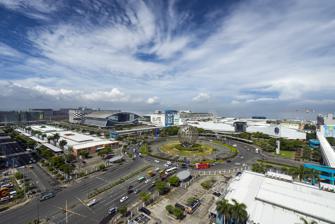
Building: SM Mall of Asia
Country: Philippines
Year built: 2006
Shopping mall in Pasig, Philippines SM Mall of Asia SM Mall of Asia in 2024 Coordinates 14°32′6.24″N 120°58′55.75″E / 14.5350667°N 120.9821528°E / 14.5350667; 120.9821528 Address Seaside Boulevard, Barangay 76, Bay City , Pasay , Metro Manila , Philippines Opening date May 21, 2006 ; 18 years ago ( 2006-05-21 ) Developer SM Prime Management SM Prime Architect Arquitectonica No. of stores and services 663 shops, including 217 dining establishments No. of anchor tenants 16 Total retail floor area 589,891 m 2 (6,349,530 sq ft) No. of floors Main Mall buildings : 3 (including expansion) SM Store : 3 MOA Square : 8 Carpark buildings : 8 Parking 8,000 slots Public transit access 1 SM Mall of Asia SM Mall of Asia 4 5 6 7 14 30 34 52 Website SM Mall of Asia SM Mall of Asia (also abbreviated as SM MoA , or simply Mall of Asia or MoA ; [ˈmoː.ɐ] ), is a large shopping mall in the Philippines, located at Bay City , Pasay , Philippines , within the SM Central Business Park, a reclaimed area within Manila Bay , and the southern end of Epifanio de los Santos Avenue (EDSA/ C-4 ). Owned and developed by SM Prime , the largest mall chain owner and developer in the Philippines, the mall currently occupies 16 hectares (40 acres) of land area of the Mall of Asia Complex and a gross floor area of approximately 589,891 m 2 (6,349,530 sq ft), and offers 46,647 m 2 (502,100 sq ft) of floor area space for conventions and social functions. The area attracts a daily average foot traffic of about 200,000 people. The mall is currently the largest shopping mall in the Philippines and the sixth in the world . When it opened in 2006, it was the largest shopping mall in the Philippines until SM North EDSA was redeveloped in 2008, and was relegated to third place by the expansion of SM Megamall from 2011 to 2015 when SM Seaside City opened to the public before returning to this spot in 2017. Later, it again became the largest shopping mall in the Philippines starting 2021, following the opening of IKEA Pasay City, the first IKEA store in the country and the largest IKEA store in the world, at the mall's complex. Following the mall's opening in 2006, it caused several smaller shopping malls nearby to close, such as the Pearl Plaza and the Uniwide Coastal Mall, both located in Barangay Tambo , Parañaque . However, this is changing with the rise of other malls and similar structures such as the Ayala Malls Manila Bay and W Mall. Construction SM Mall of Asia during its earlier years, October 2007 Plans for SM Mall of Asia began in 1995, with construction originally slated to begin in January 1996; it was marketed to become the largest shopping mall in the world upon completion. The mall is the centerpiece project of SM Prime at the SM Central Business Park, where five one-story buildings serve as the company's corporate offices, while the sixth building is being occupied by TeleTech Holdings, Inc. as their flagship site in the country. The SM Mall of Asia's design team includes Arquitectonica as the project's design architect and Architect Robert Carag Ong, Architect of Record, and GHT Services as the complex's project managers. SM tapped two separate construction firms for the construction of the mall: Hilmarc's Construction Corp. for the South Parking Building, Main Mall, and Entertainment Mall; and Monolith Construction Development Corp. for the North Parking Building. The mall would have opened before Christmas Day of 2005 but had been delayed due to hitches in the delivery of construction materials. Frequent rains in the last quarter of 2005 also delayed the turnover of mall space to tenants. Due to these circumstances, SM Prime decided to move the opening date to March 3, 2006. On February 27, 2006, the local newspaper Manila Standard Today reported that a team of Pasay City engineers found huge cracks underneath the structure, which was causing the structure to vibrate. When questioned about the inspection, the Pasay City Engineering Department denied making any statement regarding defects in the Mall of Asia. Engineer Edwin Javaluyas, Pasay City Engineering Officer, in his letter to SM Prime Holdings Inc., said he never stated that the city hall's engineering department inspected the Mall of Asia on February 23, 2006. Logo from 2022 to 2023 SM Prime, however, decided to move the opening to May 21 of that year. Jeffrey Lim, corporate information officer of SM Prime, emphasized that a rescheduling of the mall's opening was made to give the company an opportunity to allow more tenants to open shops and denied that the change was due to structural defects. The mall was officially inaugurated by President Gloria Macapagal-Arroyo with a special screening of Everest at the San Miguel Coca-Cola IMAX Theater. The movie was shown three days after Philippine triathlete Leo Oracion reached the summit of Mount Everest , the world's highest mountain. Layout Aerial view of SM Mall of Asia (2014) The Mall of Asia consists of four buildings interconnected by walkways and elevated pathways: the Main Mall, the Entertainment Mall, and the North and South Wing Parking Buildings. The Main Mall includes numerous shopping and dining establishments and the food court. The Entertainment Mall is a two-story complex, most of which is open-air, and also features some shopping and dining businesses. The Entertainment Mall also hosts the Music Hall, an events hall (formerly open-air, now airconditioned) facing Manila Bay . As of late 2021, majority of the area has been renovated with addition of air-conditioning. Due to the mall's size, all buildings have concierge desks, assisting local information within the area. The mall's 5,000 parking spaces are divided across two, six-story parking buildings conveniently designated the North and South Parking Buildings, which have been covered with a solar rooftop. The South Parking Building houses the mall's official The SM Store , while the mall's supermarket, the SM Hypermarket is located at the North Parking Building. Since 2016, these parking buildings are equipped with elevators and escalators, which allow fast access to parking levels. Since its opening in 2006, visitors to the mall have been welcomed by large steel framed globe on a roundabout at the southern tip of Epifanio de los Santos Avenue (EDSA), known as the MoA Globe. In 2009, the globe was turned into Globamaze, an LED display. MoA globe publicity stunt On November 13, 2021, the iconic globe was reportedly stolen by a helicopter that was recorded by a delivery rider at 11:00 p.m. on the previous day. The Pasay City police issued a statement that the globe was not stolen and was just "undergoing maintenance for marketing strategy". The globe was covered in scaffolding. The mall management released a statement a day later that the globe is "back" and revealed that the supposed theft was staged as part of a publicity stunt to promote the Netflix film, Red Notice . This quickly went viral and was adapted into Internet memes . Features Buildings at the J.W. Diokno Boulevard Music Hall before the renovation The mall includes branches of all of the standard anchor stores found in most of the SM Supermalls . The first-ever branch of Taste Asia, one of the SM Supermalls' food court brands, is located right outside the mall's supermarket, the sprawling SM Hypermarket. Opened on September 27, 2024, the first-ever branch of Disney Store in Southeast Asia is located in Level 1, North Main Mall. The mall's open-air Music Hall directly facing Manila Bay has also held numerous events, contests, and concerts since the mall's opening in 2006. The mall also provides office space. Dell International Services , a subsidiary of Dell, Inc. once occupied a 13,470 m 2 (145,000 sq ft) area at the second floor of the North Parking Building of the mall. Eventually, in 2015, Teleperformance took over that space until 2019, as the company moved its operations to the MOA Annex Building. Currently, the site has been replaced by the mall anchor Cyberzone for IT-related shops, one of the biggest Cyberzones in the country since the opening of SM North EDSA . MoA Food Hall Opened on February 12, 2020, the new Food Hall is located in the 3rd Level, across SM Skating Rink at the main mall. Replacing the former SM Food Court at the second floor, it features budget to upscale dining choices. SM Game Park A replacement of SM Bowling Center, the flagship branch of SM Game Park is located on a 1,947-square-meter (20,960 sq ft) space at the 3rd Level of the South Entertainment Mall. It was opened in November 2023, after delays. It features bowling, billiards, basketball, archery, a game room, a mini-arcade, KTV, and a sports bar. SM Skating Rink The former ice skating rink on the ground floor of the main mall The mall features the Philippines ' first Olympic -sized ice skating rink on the third level of the mall's main building. It covers an area of 1,800 square meters (19,000 sq ft) and has a spectators area which can seat up to 200 people and accommodate up to 300 people. An older ice skating rink was one of the main features of the SM Mall of Asia at the time of its inauguration in 2006, which was situated at the ground level of the mall's main building. Its opening followed the closure of the old skating rink at the SM Megamall which was built in 1992. On 2015, the skating rink made a comeback and eventually opened at the SM Megamall, and during the mall's renovation works, the skating rink was temporarily moved from 2015–2017 to the open area lot between the SMX Convention Center Manila and the MOA Arena, which is currently occupied by MOA Square. The new skating rink, located at the 3rd floor, was opened in 2017. Several ice skating competitions have been held at the mall's ice skating rink such as the Skate Asia 2007, the first time an international competition at that scale was held in the Philippines. The ice hockey competition of the 2019 Southeast Asian Games was also held at the skating rink. SM Cinema The mall features a total of 16 cinemas with 11 regular cinemas (including Center Stage Cinema), three Director's Club Cinemas, one Event Cinema, and one IMAX Theater. It originally featured a total of 10 cinemas, with six regular cinemas, Director's Club Cinema for intimate screenings (30 La-Z-Boy seats), Premier Cinema, CenterStage which can use for live musical concerts and theatrical performances, and an IMAX theater. IMAX One of the mall's main attractions is the first ever and the largest IMAX theater in the Philippines. Originally with the naming rights of San Miguel - Coca-Cola , IMAX Theatre is one of the world's biggest IMAX screens in 3D including 2D screenings. It was originally a traditional film projector that uses its 15/70 mm film format, IMAX GT (Grand Theatre). The IMAX Theater was closed on October 11, 2013, for digital conversion , and re-opened on October 30, 2013, along with the release of Thor: The Dark World . On November 6, 2014, the old traditional 70mm IMAX projector was used for Christopher Nolan 's Interstellar . In July 2017, the main lobby was temporarily closed for renovation (where the XD Cinema is going to be demolished), and its lobby was temporarily moved at the second floor in front of Cinemas 7 and 8, the main lobby re-opened on December 11, 2018, upon the launch of Event Cinema and the Asian premiere screening of Aquaman where its star Jason Momoa has arrived in the country; however, its temporary lobby is closed being used as offices for cinema personnel and as an emergency fire exit . On August 18, 2019, the IMAX Theater was closed for renovation and re-opened on October 29, 2019, with updated interiors and high-end spectator seats with comfortable Paragon 918 chairs from world-class spectator seats manufacturer Ferco Seating. The IMAX re-opened on May 4, 2022, along with the release of Doctor Strange in the Multiverse of Madness . The cinema was closed for renovation some time in 2024 for an IMAX with Laser upgrade and reopened on November 20, 2024. Expansion and redevelopment Additional cinemas were opened in the mall since 2016. Two digital theaters, Cinemas 7 and 8, were opened at the north side of the entertainment mall in December 2016. The Event Cinema was opened on December 12, 2018, and located at the newly renovated IMAX theater lobby, which can be used for birthday parties , corporate events, and seminars, and it can house up to 45 people. Half of the original cinema area, including Cinemas 4 to 6, Director's Club and Premier Cinema, was closed on August 22, 2018, after the celebration of the 2nd Pista ng Pelikulang Pilipino and were demolished for renovation as part of the mall expansion. The new Cinemas 1 to 5 softly re-opened in December 2019 along with the limited-early release of Star Wars: The Rise of Skywalker , while the other remaining cinemas, the three Director's Club Cinemas equipped with Dolby Atmos and laser projector were re-opened on its grand re-launch on January 22, 2020, at the former space of Premier Cinema. Cinemas 9 to 11, which are former Cinemas 1 to 3 remained in temporary operations after the re-opening of the renovated theaters. The former space of the Director's Club Cinema is now occupied by Surplus Shop. As part of the mall's continuing expansion in the North Wing, the original cinemas including the centerstage were temporarily closed. Five new cinemas under Cinemas 6-10 will replace the former Cinemas 1-3, and a large format cinema will replace the former Centerstage. Cinemas 7 and 8 were permanently closed and will be converted to tenant spaces. Cinemas 6-10 will open on December 25, 2024, in time for the 50th Metro Manila Film Festival. Mall expansion and redevelopments The SM Mall of Asia is undergoing a ₱ 1.5 billion expansion project since 2014, featuring new expansion areas for retail establishments and new indoor and outdoor amenities, including a football field and the installation of roof solar panels at the mall. Main Mall complex A new two-level expansion is currently under construction at the top of the Main Mall and Entertainment Mall. It is expected to be fully complete by December DD, 2024. It will connect to the mall carpark buildings. The new expansion will feature a football pitch with grandstand (which can be suitable for various uses like soccer , Summer Olympics , concerts , and others), botanical gardens, an amphitheatre (which also can be suitable for concerts and other performances), and parks at the mall's 4th level roof deck with all-new shops and restaurants at the mall's third and fourth levels. It is built in phases. The first phase features the new Olympic-sized ice skating rink and a Food Hall (replacing the old Foodcourt) on the 3rd Floor along with more new shops and restaurants. The new ice skating rink and the Food Hal, were completed in 2017 and in February 2020, respectively. As of October 2023, a portion of the North Main Atrium, which would soon connect to the rest of the mall, has reopened, as well as the Sky Garden. The North Entertainment Mall's Ground and 2nd Levels and the Northwest Main Mall's 2nd Level reopened in September 2024, whilst the 3rd Level of the North Entertainment Mall and Northwest Main Mall remains under construction. A new wing connecting The Galeon Museum and the north side of Entertainment Mall was opened, featuring restaurants on the ground floor and the new Cinemas 7 and 8 on the second floor. The estimated gross floor area of the expansion project would be 650,000 m 2 (6,996,541.8 sq ft) upon full completion. Museo del Galeón Main article: The Galeón Museo del Galeón (formerly The Galeón) is a dome-shaped museum that will feature the history of the Manila Galleon trade system, in which (over a period of 250 years) the Philippines and Mexico played major roles. The main attraction will be the Galleon ship which was used for trading. The museum is set to open in October 2025, after a lengthy delay due to undisclosed reasons. Former features The Exploreum The Exploreum was a science and technology museum within the main SM Mall of Asia shopping mall complex. A ₱313 million joint venture between SM Prime Holdings and United-States-based Leisure Entertainment Consultancy (LEC), it opened in 2007 as the SM Science Discovery Center. It featured a digital planetarium and a wide range of technology and science-themed exhibits. At the time of its opening, the two-level science center covered an area of 3,200 square meters (34,000 sq ft). It also featured the Digistar Planetarium housed within a 16-meter-tall (52 ft) dome which was designed by Evans & Sutherland. In 2009, it was renamed into Nido Fortified Science Discovery Center as SM Prime Holdings partnered with Nido Fortified, a milk brand of Nestlé . In 2014, Nido Fortified Science Discovery Center was rebranded to The Exploreum, which featured 118 new interactive exhibits and over 100 non-interactive exhibits in eight major interactive galleries namely the Natural World, Human Adventure, Zoom, Connect, Cyberville, Space Camp, the Living Earth, and Science Park. Exploreum was closed in 2017 as a part of the mall expansion. XD Cinema The XD Cinema was a 4D theater located at the IMAX lobby at the ground floor, opened on November 25, 2014, on soft opening equipped with strategically located 48 pneumatic controlled seats that highlight the immersive nature of the theater while maintaining an exclusive ambiance to delight the audience, it has enormous in-theatre effects including snow , wind , water , scent , fog , and strobe /lightings. It also has leg tickler, motion seats, seat vibrators, and seat impactors to add a breathtaking fourth dimension experience. The first local film to be shown in this theater is Feng Shui 2 . The XD Cinema was closed in April 2017 for ongoing renovation works of the IMAX lobby. It has since been permanently closed, with no plans for its return. Premier Cinema Premier Cinema was closed on August 22, 2018, for renovation works and was now occupied by three Director's Club Cinemas. SM Central Business Park The SM Central Business Park is a 67-hectare (170-acre) mixed-use development located within the surrounding areas of the Mall of Asia complex, and is owned and developed by SM Prime . The complex currently occupies the northern and southern channels situated along J.W. Diokno Boulevard and the western end of the EDSA Extension. The complex serves as one of Henry Sy 's vision to build a landmark within Metro Manila , and currently features events venues, mixed-use buildings, office towers, hotels, and transport hubs. The business park does not include the complex's condominiums, hotels, and other properties situated along the eastern side of J.W. Diokno Boulevard and EDSA Extension. The entirety of the Mall of Asia complex, which includes the SM Business Park and other nearby commercial buildings, office towers, and condominiums located across J.W. Diokno Boulevard and the Business Park complex comprises a total area of roughly 110 hectares (270 acres). Sporting and event venues SM Mall of Asia Arena Main article: SM Mall of Asia Arena See also: Entertainment events at the SM Mall of Asia Arena SM Mall of Asia Arena The SM Mall of Asia Arena is an indoor arena within the SM Mall of Asia complex which has a seating capacity of 16,000 and a full house capacity of 20,000, which opened to the public on June 16, 2012. The arena is the alternative venue of the Philippine Basketball Association and the main venue of the University Athletic Association of the Philippines . Concert Grounds See also: Entertainment events at the Mall of Asia concert grounds The Mall of Asia concert grounds, also called the Mall of Asia parking grounds when there is no event, are public spaces located west of the E-com Center buildings that are used to hold mass gatherings , primarily concerts. When there is no event, the venue is used as a parking lot to accommodate employees of the E-com Center buildings, as well as mall guests. The venue was the site of the Close-Up Forever Summer concert deaths that occurred in May 2016. Amidst the COVID-19 pandemic in the Philippines which led cinemas to be closed since March 2020, SM Cinema opened up a drive-in cinema at this venue on September 9, 2020. It is the second drive-in-cinema in the country after SM City Pampanga . The concert grounds formerly comprised two complex blocks: one that could accommodate about 30,000 persons, and another that brought the capacity to about 80,000. However, the southern block has since been occupied by the Lanson Place hotel, decreasing the size of the concert grounds. SMX Convention Center Manila Main article: SMX Convention Center Manila The SMX Convention Center Manila (formerly Maitrade Expo and Convention Center) (Project Name: MAITrade) is the Philippines' largest privately run exhibition [ according to whom? ] and convention center . The groundbreaking was held on March 23, 2006. The ₱ 900 million project was completed and inaugurated on November 5, 2007. It is used as an alternate with the nearby state-run Philippine International Convention Center and World Trade Center Metro Manila located in the CCP Complex , featuring large exhibition areas and function rooms. The building is composed of three floors consisting of 4 exhibition halls, 5 function rooms, 14 meeting rooms, and retail space, and a basement parking with a total leasable area of 21,000 square meters (230,000 sq ft). Bridgeways on the second level connect SMX Convention Center Manila to the mall's south parking building, S Maison, MOA Square, and National University MOA, respectively. Esplanade The MOA Eye along the western bay area An esplanade was constructed at the back of the mall where it served as the observation center for the First World Pyro Olympics in December 2005. The second World Pyro Olympics were held at the SM Mall of Asia's boardwalk area in early January 2007. The Esplanade was also the venue for Lovapalooza 2, wherein more than 5,300 couples kissed for 10 seconds on February 10, 2007, breaking Hungary 's 4,445 in the Guinness World Records . Also, an events venue named One Esplanade was constructed here. One Esplanade is usually used for product launches, parties, and other events. SM by the Bay Amusement Park is an amusement park situated along Manila Bay that opened to the public in 2011. The park currently has over 17 rides including the Mall of Asia Eye, which is also known as The Eye Of Asia, a 55-meter (180 ft) tall ferris wheel which opened on December 18, 2011. It has 36 air-conditioned gondolas, each able to carry up to six persons, giving a maximum capacity of 216 passengers. The Area also houses food stalls and offers a direct view to Manila Bay . Archdiocesan Shrine of Jesus The Way, The Truth, and The Life The façade of the Archdiocesan Shrine of Jesus The Way, The Truth, and The Life The Archdiocesan Shrine of Jesus The Way, The Truth, and The Life is a Roman Catholic Church belonging to the Archdiocese of Manila located along Coral Way. It features a romanesque architecture. Dedicated to Jesus , it was envisioned by Pope John Paul II when he visited the Philippines in 1995 for the World Youth Day . The land and the church were donated and built by Henry and Felicidad Sy. It was consecrated and dedicated on July 9, 1999, by Cardinal Jaime Sin (Archbishop of Manila), with Apostolic Nuncio of the Philippines Archbishop Antonio Franco , Cardinal Ricardo Vidal ( Archbishop of Cebu ), and the archbishops and bishops of the Philippines. Casa Ibarra MOA The Casa Ibarra MOA is an events venue located along Coral Way and the Coral Way Parking Lot. The building is owned by Ibarra's Party Venues, an events venues owner and a catering services company. Retail Buildings LUXE Duty Free Mall of Asia The LUXE Duty Free Mall of Asia is a duty-free shop located along J. W. Diokno Boulevard and across the planned Six E-com Center. The shopping complex was formerly the SMDC Showroom Building, which was completed in 2011 before renovation works began in late 2016. The mall is currently operated by Duty Free Philippines Corporation (DFPC) and opened its doors in late 2018, which were graced by Tourism Secretary Bernadette Romulo-Puyat , SMDC Chairman and CEO Henry Sy Jr., and other high-ranking officials. The upscale shopping complex a total floor area of 3,636 m 2 (39,140 sq ft), and features high-end foreign retail brands in cosmetics, confectioneries, fashion, fragrance, and wines, such as Bally , Bobbi Brown Cosmetics , Coach New York , Chanel , Clarins , Dior , Estée Lauder , Kate Spade New York , Lancôme , Laneige , Michael Kors , MAC Cosmetics , MCM Worldwide , Tom Ford , Shiseido and other luxury brands. Mixed-Use Buildings Mall of Asia Arena Annex Building The façade of MAAX Building The Mall of Asia Annex (MAAX) Building is a 12-storey office building, located across the SM Mall of Asia Arena . Located at the intersection of Coral Way and J.W. Diokno Boulevard, the 12-floor building has 6-level multi parking spaces capable of storing 1,400 cars. The building is occupied by various shops and restaurants in the mall's retail area at the ground level and also houses The Food Village, a food court complex featuring Filipino and international dining areas. The building has 11,936 m 2 (128,480 sq ft) of office space, and its office tenants within the building's three upper floors are SM Prime , the Philippine Skating Union , Suntrust Resort Holdings Inc., formerly known as Suncity Group Manila Inc., and Teleperformance. It is also connected to SM Mall of Asia Arena and the rest of SM Mall of Asia through a pedestrian bridgeway. MOA Square The façade of MOA Square MOA Square is an eight-storey expansion building to SM Mall of Asia that houses IKEA Pasay City, unique home living stores and concepts, in-house contact center, an e-commerce facility, restaurants, a warehouse, office spaces including that of SM Prime , and additional parking spaces. Costing ₱7 billion , it is located between the SMX Convention Center Manila and Mall of Asia Arena and is interconnected with the mall's South Parking Building. The construction for the building began in September 2018 and topped off in 2020. It opened on November 24, 2021. First in the Philippines, IKEA Pasay City has a floor space of 65,000 m 2 (700,000 sq ft), making it IKEA 's largest store in the world, beating its Gwangmyeong branch in South Korea that has 57,100 m 2 (615,000 sq ft) of floor space, and serves as the complex's biggest tenant since the mall's opening in 2006. It occupies MOA Square's second to fourth floors. The branch was expected to open in 2020, but was delayed due to the COVID-19 pandemic ; it instead opened on November 25, 2021. The opening of IKEA made SM Mall of Asia the largest mall in the Philippines once again; the last time was from 2006 to 2008. National University Mall of Asia The National University Mall of Asia, also known as NU MOA or NUMA, is the satellite campus of the Manila-based university, also owned mostly by SM Investments , located along Coral Way. The campus occupies  a 7-storey building located beside Microtel by Windham Mall of Asia and is directly connected to the SMX Convention Center Manila. The campus also features various shops within the ground floor, a 3-level parking facility that can accommodate approximately 720 cars and a gross leasable area of 21,201.02 m 2 (228,205.9 sq ft). The building opened on September 17, 2019, hosting the NU Senior High School, NU College of Optometry, and the NU College of Dentistry (extension to the Manila campus), which offers courses such as the Doctor of Dental Medicine, Dental Hygiene and Dental Laboratory Technology. The campus also offers courses, ranging from business courses, medical technology, and psychology. Oceanaire Luxurious Residences The Oceanaire Luxurious Residences is a 15-storey two tower development owned by Zhongfa Development, Inc. located along Sunrise Drive, which was completed during the 4th quarter of 2015. The condominium is also occupied by the Golden Phoenix Hotel Manila, a 281-room 4-star hotel, making the complex the second hotel to open in the area, and features a bar and a spa, located within the amenity area of the building. The Concordia Place The Concordia Place is a 15-storey two tower mixed use development owned by Lakeview Super Five Corp.. The first tower will feature residential units while the second tower will feature office spaces. Construction for the complex began in January 2019 and is set to be completed within 2024. Hotels Microtel by Wyndham Mall of Asia The Microtel by Wyndham Mall of Asia is a 150-room hotel located along Coral Way. The hotel opened in 2010 and serves as the first hotel to open in the complex. It features the Millie's All-day dining restaurant, a function room with a maximum capacity of up to 200 persons, and a roofdeck swimming pool. Conrad Manila The façade of Conrad Manila Main article: Conrad Manila The Mall of Asia Complex also host the Conrad Manila , a 347-room hotel located between the SMX Convention Center Manila and the Esplanade and stands along Palm Coast Avenue and the corner of Seaside Boulevard. Opened in 2016, the hotel serves as the complex's premier class hotel. Its podium houses the S Maison, a 2-storey retail area and the Dessert Museum , a candy-themed art exhibition. The S Maison is considered by SM Prime a separate mall from the main SM Mall of Asia shopping mall complex as the mall targets the upper income levels, and is designated as the 62nd SM Supermall in the Philippines. Hotel 101 Manila The Hotel 101 Manila is a 518-room 3-star hotel located within EDSA Extension . Groundbreaking began in June 2012, and was opened in July 2016, which was graced by then- Tourism Secretary Wanda Tulfo Teo and other high officials. The hotel is owned by Hotel of Asia, Inc., a subsidiary of the DoubleDragon Properties and serves as Hotel 101's first and flagship hotel in the country. The hotel featuring a swimming pool and Jacuzzi, located at the 2nd floor. Tryp by Wyndham Manila The Tryp Manila, owned by Wyndham Hotels & Resorts , is located beside The Esplanade, and across the Three E-Com Center and stands along the Seaside Boulevard and the corner of J.W. Diokno Boulevard. The hotel is completed in 2018 serves as the third hotel located in the complex owned by SM Prime, after Conrad Manila and Microtel by Wyndham Mall of Asia, but offers lower rates and features 191 rooms and 3 restaurants, namely the Milagritos, the Encaramada pool bar, and the Beberitos lobby lounge. Lanson Place Mall of Asia The Lanson Place Mall of Asia is a 11-storey hotel and service suite building located across the Galeon complex and the One Ecom Center, and sits on the westernmost area of the Concert Grounds. It serves as the first Lanson Place in the country and features 247 hotel rooms and 143 serviced suites units, featuring a seaside-inspired sleek and contemporary architectural style. Plans for the hotel being laid out in the complex began as early as 2016, and faced many delays, which included the challenges caused by the COVID-19 pandemic in the country . The building serves as the fourth hotel owned by SM and the fifth hotel located in the complex and also features a rooftop swimming pool, an al-fresco center on the ground floor, a fitness center, an all-day dining restaurant; seven meeting rooms, which is also connected to co-working spaces at the third floor; and a pillarless ballroom that can accommodate 800 people, known as the Saffron, located at the second floor. The ₱3.6 billion building was topped off in August 2021, and was completed and opened its doors in a soft opening in November 2023, while the hotel held its grand opening on April 24, 2024. On April 24, 2024, SM Hotels and Conventions Corporation chief executive officer Michael Hobson opened the hybrid hotel and serviced residences property with 397-rooms and 143-room serviced suites. The hotel was designed by WTA Design Studio and features artworks made by Nestor O. Jardin, who served as a former President of the Cultural Center of the Philippines , known for his artworks and sea-inspired craftsmanship, including Leeroy New 's huge ocean waves design of the second floor ceiling, while the Grand Ballroom is adorned with ripples of an ocean. The hotel also houses 5 restaurants, namely the Blk 12 Café Bar, Bytes Grab & Go, Cyan Modern Kitchen, Edge Pool Bar, Madeleine High Tea. Office buildings The Four E-Com Center, the latest office tower within the E-com Center Complex The SM Mall of Asia complex hosts a variety of office towers owned by SM Prime and other local property developers, namely the SM Corporate Offices, the A Place, the NexGen Tower, the Philflex Bay Center, and the SM Retail HQ towers. The SM Corporate Offices are primarily occupied by local producers under the SM Bonus brand. The A Place is a LEED Gold Pre-Certified development with 20,000 m 2 (220,000 sq ft) of office space and is currently occupied by Atomy Philippines, ASYA Design, Espace Marketing and Leasing, HCG Philippines, Multi-Rich, Royal Wagenborg, and Ukusa, Inc. Meanwhile, the NexGen Tower and the Philflex Bay Center are also located along the area and are occupied by various local and foreign-based companies. E-com Center The E-com Center serves as the complex's office tower development, currently occupied by various companies, mainly business process outsourcing , cruising companies, and shipping firms. The buildings are designed by international firm Arquitectonica and Architect Felix Lim, and feature modern contemporary architectural designs. The complex currently has a total leasable area of 399,000 m 2 (4,290,000 sq ft) and is divided into five smaller, different towers, namely: One E-Com Center, Two E-Com Center, Three E-Com Center, Four E-Com Center, and Five E-Com Center. The buildings are connected to the main mall via elevated pedestrian bridgeway on the second level, and all buildings also features an open-air podium with dining areas located in the fourth floor of each building. The groundbreaking for the first building, the One E-Com Center began in March 2006. The 11-storey building has a total leasable floor area of 69,000 m 2 (740,000 sq ft) and was completed in the first week of October 2007 and features a geometric architectural style. Its first occupant, Fitness First opened its doors on October 12, 2007, other occupants include APL , Charlex International Corporation, CMA CGM , Conduent , Damco Philippines Inc., EXL Service , Highlands Prime Inc., and MegaLink, Inc.. SM Offices, the office development subsidiary of SM Prime serves as the tower's main tenant. The Two E-com Center is a 15-storey twin tower complex with prism-like building designs. Construction of the complex began in 2009 and was completed in 2011, The building has a total leasable floor area of 77,000 m 2 (830,000 sq ft) primarily houses SM Development Corporation , Anscor Swire Ship Management Corporation, Belle Corporation, Ben Line Agencies Philippines, Inc., Concentrix , Convergys , Klaveness Maritime Agency Incorporated, MicroSourcing, OOCL , TTEC , and other outsourcing and shipping companies. The third tower, the Three E-com Center, began construction in 2015 and was launched and opened in 2018. It consists of two 15-storey semi-circular towers while the Four E-Com Center consists of three 15-storey towers with a crystal-like architectural designs. The Three E-com Center has a total leasable floor area of 68,000 m 2 (730,000 sq ft) and its occupants  include Bangkok Bank , Prime Metro BMD Corporation, MicroSourcing, Alorica by the Bay , and Amazon . Alorica by the Bay and Amazon occupies multiple floors within the towers. The fourth tower of the complex is named as the Four E-Com Center a three-tower 15-storey complex that features crystalized rhombus designs on the tower's shaped and facade exteriors. Construction began on 2016 before being  topped-off in 2019, and was initially planned to open in 2020, however, due to the effects of the COVID-19 pandemic in the country , the building's opening was delayed and was structurally completed on the second quarter of 2021, before being launched in March 2023. The tower has a total leasable area of 100,000 m 2 (1,100,000 sq ft), making the tower the largest office towe complex in the Mall of Asia area and is presently occupied by Esco Philippines Inc., Suez Asia Limited , and Visa Inc. . The fifth tower is named the Five E-Com Center, whuich was opened in 2015 and features a stacked building design. The tower has 85,000 m 2 (910,000 sq ft) of office area and houses contact centers and non-contact center tenants such as Altisource Business Solutions, EXL Service , Grieg Philippines Inc., Harte Hanks Philippines, Inc. , Kuehne + Nagel, Inc., Pernod Ricard Philippines, Inc., PTT Petroleum , Regus , Royal Caribbean Group , TeleTech , Telstra , TSA Group, Tupperware Brands , Vestas , VXI, and Xiamen Airlines . The sixth tower within the office complex, the Six E-com Center, is currently under construction. The tower was initially planned to be constructed in 2016, yet preparatory and groundbreaking works initially began on May 2023. The complex will consist of two towers designed in collaboration with WCY Architects, Design & Development Consultants, and is located in former parking lot between the SM Mall of Asia North Wing Building and the Five Ecom Center, set to rise alongside Sunset Avenue. SM Offices also tapped Monolith Construction and Development Corporation as the project's general contractor. The tower is aimed to be completed within 2026. SM Retail Headquarters Complex The SM Retail Headquarters Complex is a 15-floor two-tower complex located across the E-com Center complex and stands along J.W. Diokno Boulevard. Construction began in 2018 and was initially planned to be completed within 2020, yet was pushed back to 2022, after restrictions were imposed caused by the COVID-19 pandemic in the country . The tower has a total office area of roughly 67,200 m 2 (723,000 sq ft) and is currently occupied primarily by SM Retail and its attached retail brands. The tower features a variety of eco-friendly initiatives such as the installation of insulated glass units within the tower's glass facade, bicycle racks, water recycling plants, automated lighting systems amenities and an outdoor skydeck located at the 6th floor. The tower also hosts a chapel, a gym, a nap room, and a meditation room, which is aimed to enhance the worker's health and overall wellness. Due to these features, the Pasay City Local Government awarded the tower the WELL Health-Safety rating for its cleanliness and sanitation features, air and water quality management, stakeholder engagement & communication, and for the tower's innovative design. The tower is also connected to the Four Ecom Center via elevated bridge. Residential condominiums SMDC Sea Residences The Mall of Asia has four residential condominium properties owned by SM Development Corporation (SMDC), SM Prime's residential development subsidiary, which include the Sea Residences, a six-tower complex; the Shell Residences, a four-tower complex; the Shore Residences, which has 3 separate residential condominium complexes, named Shore with 3 towers, Shore 2 with another 3 towers, and Shore 3 with 6 towers; the S Residences, a three-tower complex; and the Sail Residences, a four-tower development. The buildings were based on modern resort-themed architectural designs. In August 2021, SMDC unveiled a new residential project within the complex, the ICE Tower, an 844 unit residential-office (RESO) development, located across the EDSA Extension. The new residential development is expected to be completed within 2023–2024. Transportation South Transport Terminal The mall features a 20-seater tram service providing connectivity within the mall complex, and also features two transport terminals operated by Supermalls Transport Services, Inc., providing transportation services to nearby areas in Metro Manila and nearby Cavite , Batangas , and Laguna provinces. A bus stop is also located at the Globe Rotunda, fronting the Main Mall and serves as a bus station of various bus lines, including the southbound EDSA Carousel . MetroStar Ferry Terminal Adjacent to the convention center is the MetroStar Ferry Terminal ferry service to Cavite City . The terminal also serves as a passenger port to SM's tourism estate, the Hamilo Coast, in Nasugbu , Batangas . In 2007, Philippine Export-Import Credit Agency (PhilEXIM) inaugurated the ₱ 135 million ferry project between Cavite City and SM Mall of Asia. PhilEXIM President Virgilio R. Angelo stated that it guaranteed the loan of Metrostar Ferry, Inc. (Metrostar) for the government's Manila Bay Transport Project. Angelo stated that the ferry service would also open in the Cavite City- Luneta Boardwalk-Del Pan Bridge waterway. In 2018, the ferry service was initially suspended, yet plans for the revival of the project were put in place in 2019. Another ferry service connecting SM Mall of Asia to the Bataan province was also inaugurated. A ferry service which will bring passengers to and from Sangley Point Airport is being proposed. In June 2022, The SM Group and the Department of Transportation (DOTr) unveiled a plan for the construction of a 1.8-kilometer (1.1 mi) integrated monorail system in Pasay, connecting the complex to the Taft Avenue station of the MRT Line 3 . This initiative is aimed to not only increase the complex's accessibility but will also ease traffic congestion in the area. Incidents and accidents Main mall September 15, 2013: An 11-year-old boy was hurt when the ceiling of a mall's portion was damaged. The mall management said the damage of a portion of the mall's South Arcade ceiling was "due to rains and strong winds." March 30, 2014: A robbery and shootout occurred when the Martilyo Gang, a local criminal group specializing in robbing stores by smashing and stealing valuables using hammers, robbed a jewelry store using pipe wrenches instead of hammers at The SM Store's first floor. One suspect was arrested during the incident. October 2, 2018: A ceiling at the second level of the main mall fell down in the midst of heavy rain on Tuesday afternoon, causing rainwater to runoff in front of a beauty shop. This was posted on Facebook through video by Cherry Mae Bernas. No one was hurt during the incident. Concert grounds May 22, 2016: Five people died after taking alleged illegal drugs during a rave dance party organized by Close-Up entitled Forever Summer , which was headlined by Belgian DJ duo Dimitri Vegas and Like Mike at the concert grounds. December 8, 2018: A number of unruly mallgoers forced the cancellation of the Coke Studios Christmas Concert at the mall's concert grounds the previous night. Coca-Cola in a statement said there was "pushing, jumping on the barricades and throwing bottles" by "portions" that threatened the safety of the entire crowd at the concert. Police on the next day said some 50 people were attended to by rescuers either for fainting or sustaining bruises. The concert would be rescheduled for the next year. SM By the Bay October 10, 2014: A fire broke out at the MOA Eye at the SM by the Bay Amusement Park at around 10:07 am. The fire happened at least seven minutes, leaving 36 air-conditioned gondolas damaged. After the incident, the MOA Eye remained closed for at least seven days. November 12, 2020: A cargo vessel was stranded at the mall's bayside area due to the strong winds brought by Typhoon Ulysses , according to Pasay Mayor Imelda Calixto-Rubiano . It also became a tourist attraction with people taking pictures of the said event. February 12, 2022: A Dream Twister ride from the mall's amusement park has an electrical malfunction, no one was reported hurt or injured in the incident. Events GMA Network began hosting its countdown television special at the mall's concert grounds with Celebrate to '08: The GMA New Year Countdown Special (2007–2008). It took place each year on December 31— New Year's Eve . The event was not held for three years due to the COVID-19 pandemic in the Philippines . The Grand Mascot Parade was held every New Year's Day. Angels Walk for Autism, organized by the Autism Society of the Philippines, has been held there since 2015. The Philippine International Pyromusical Competition was held every year at the mall's bayside area from 2010 to 2018, as well as its precursor World Pyro Olympics in 2005, 2007, and 2008. On January 30, 2017, the 65th Miss Universe Competition was held at the Mall of Asia Arena. In September 2019, LIGA2: KONTRABIDA, a Mobile Legends: Bang Bang event was hosted at Music Hall with Nadine Lustre as ambassador. References